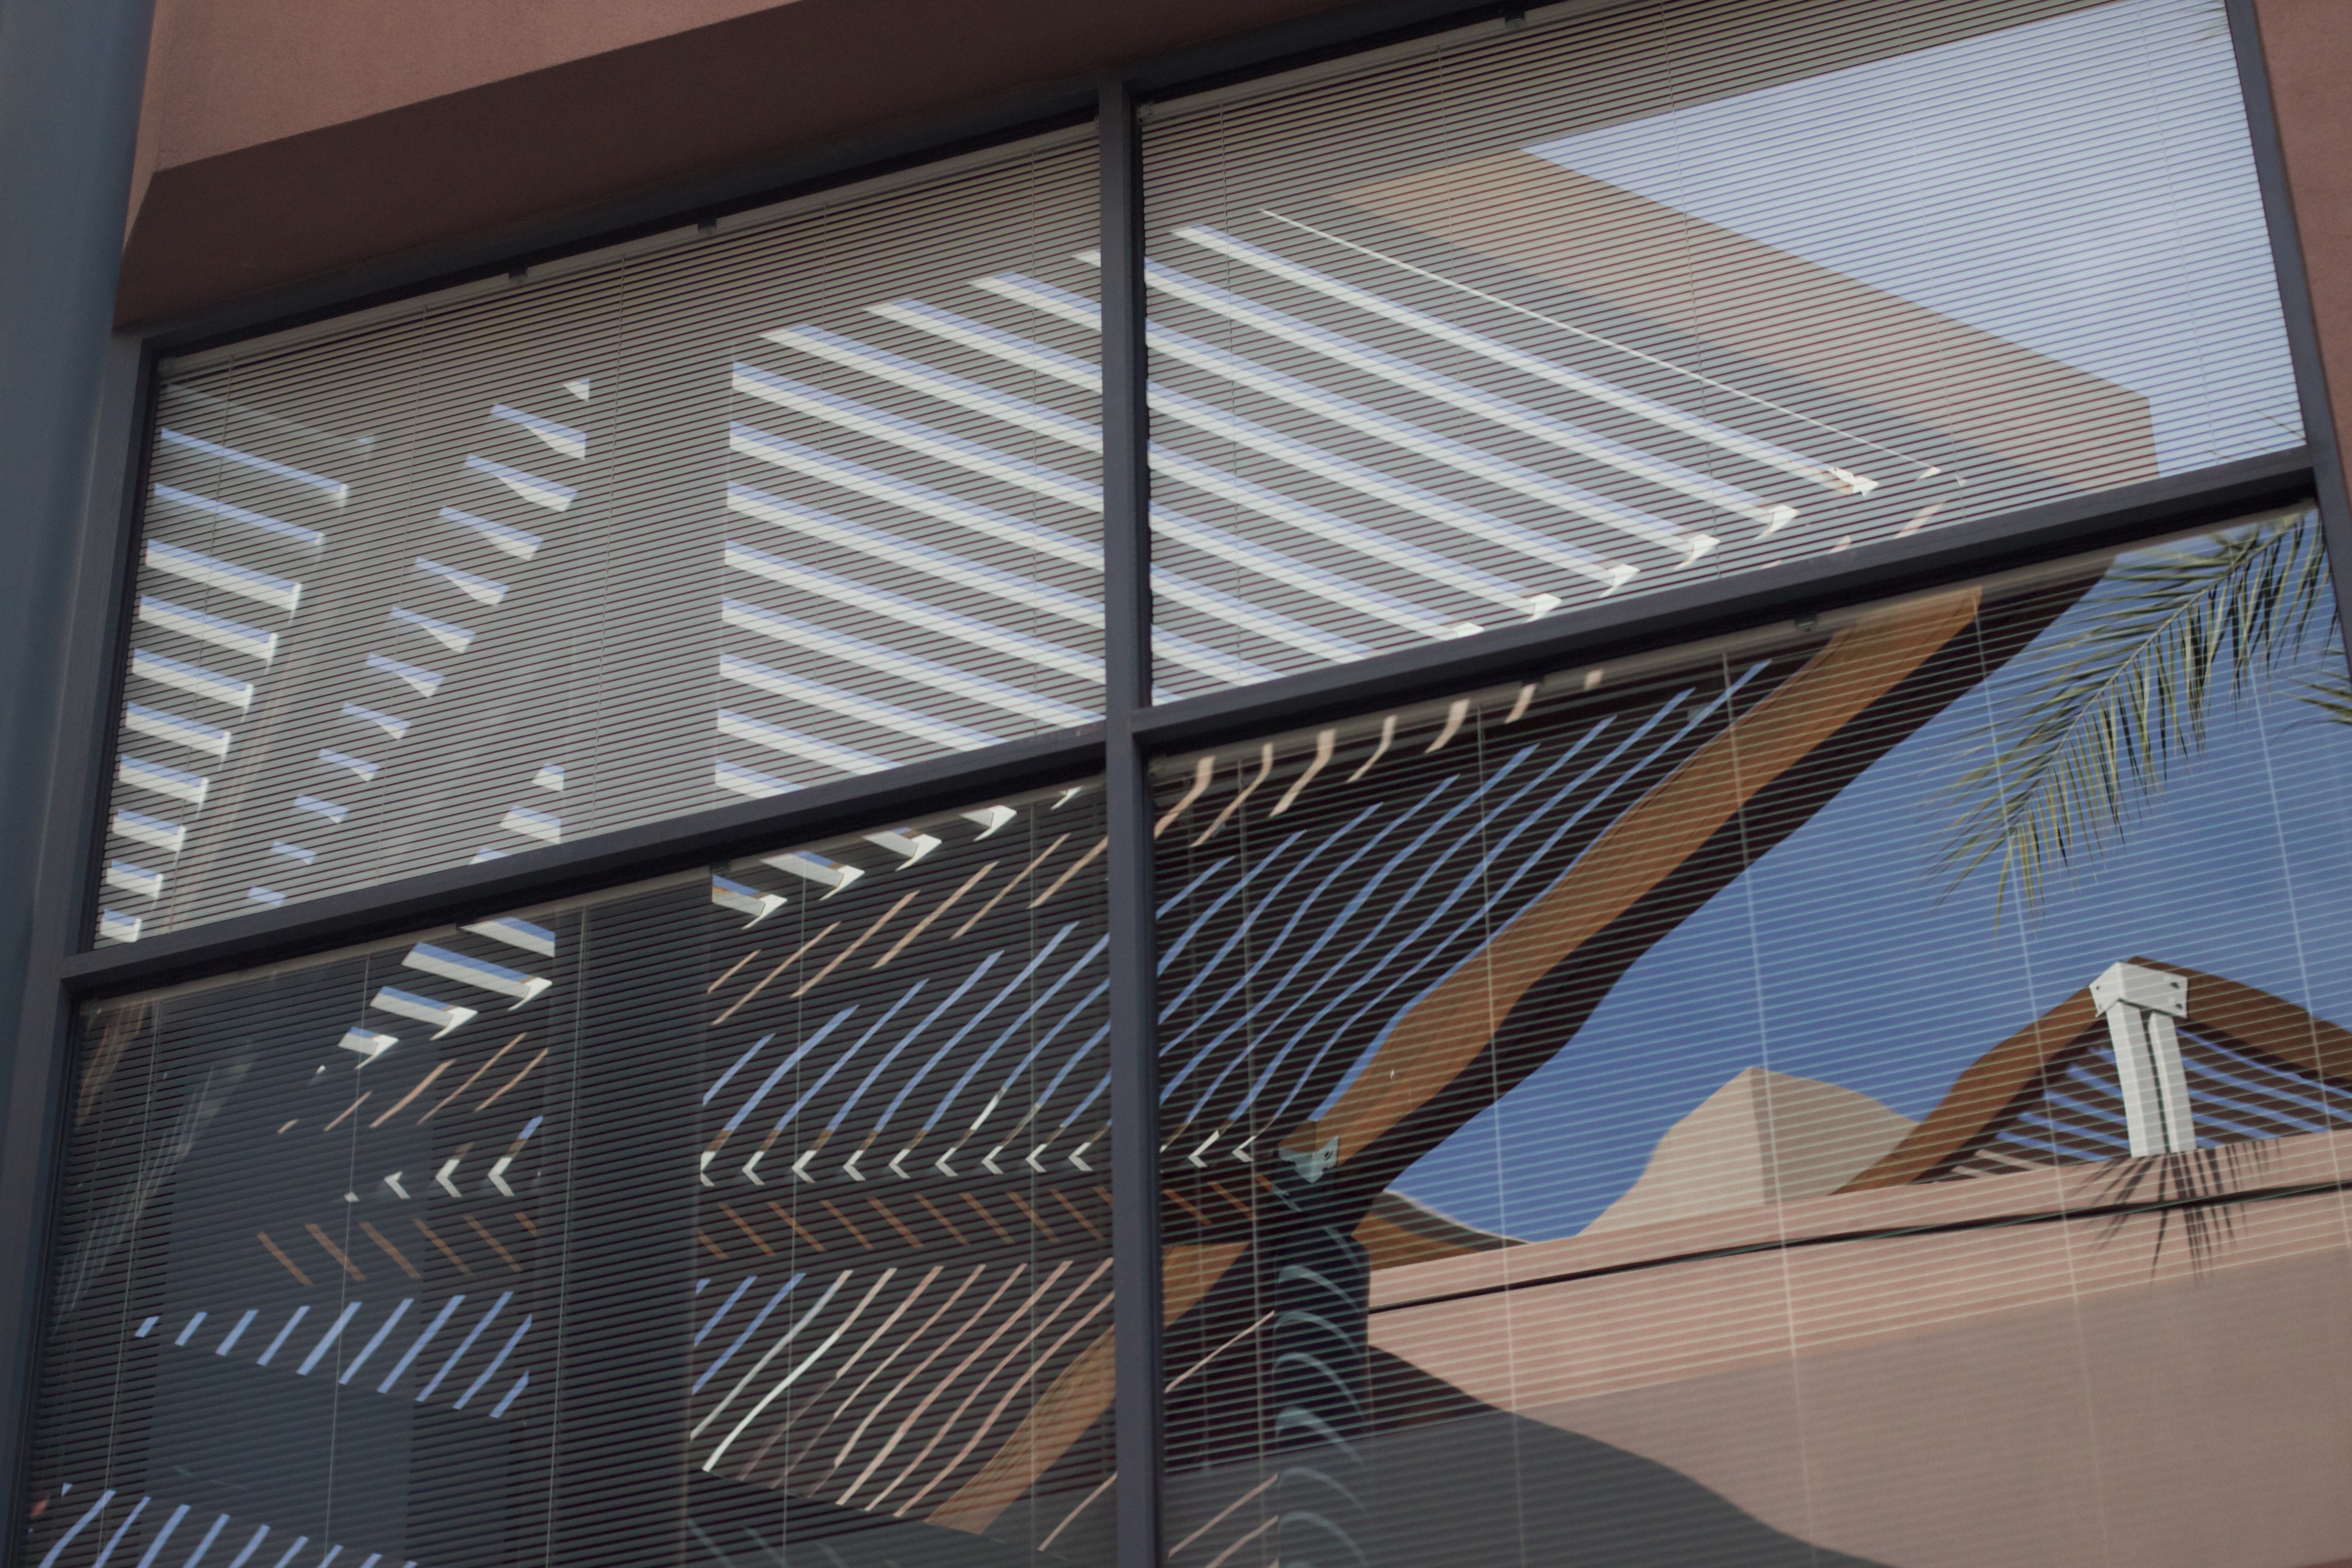
architecture, wood, window, roof, ceiling, line, metal, facade, material, interior design, handrail, design, tedx, tedxphoenix, tedxphx, tedxtedxphx, daylighting, window covering